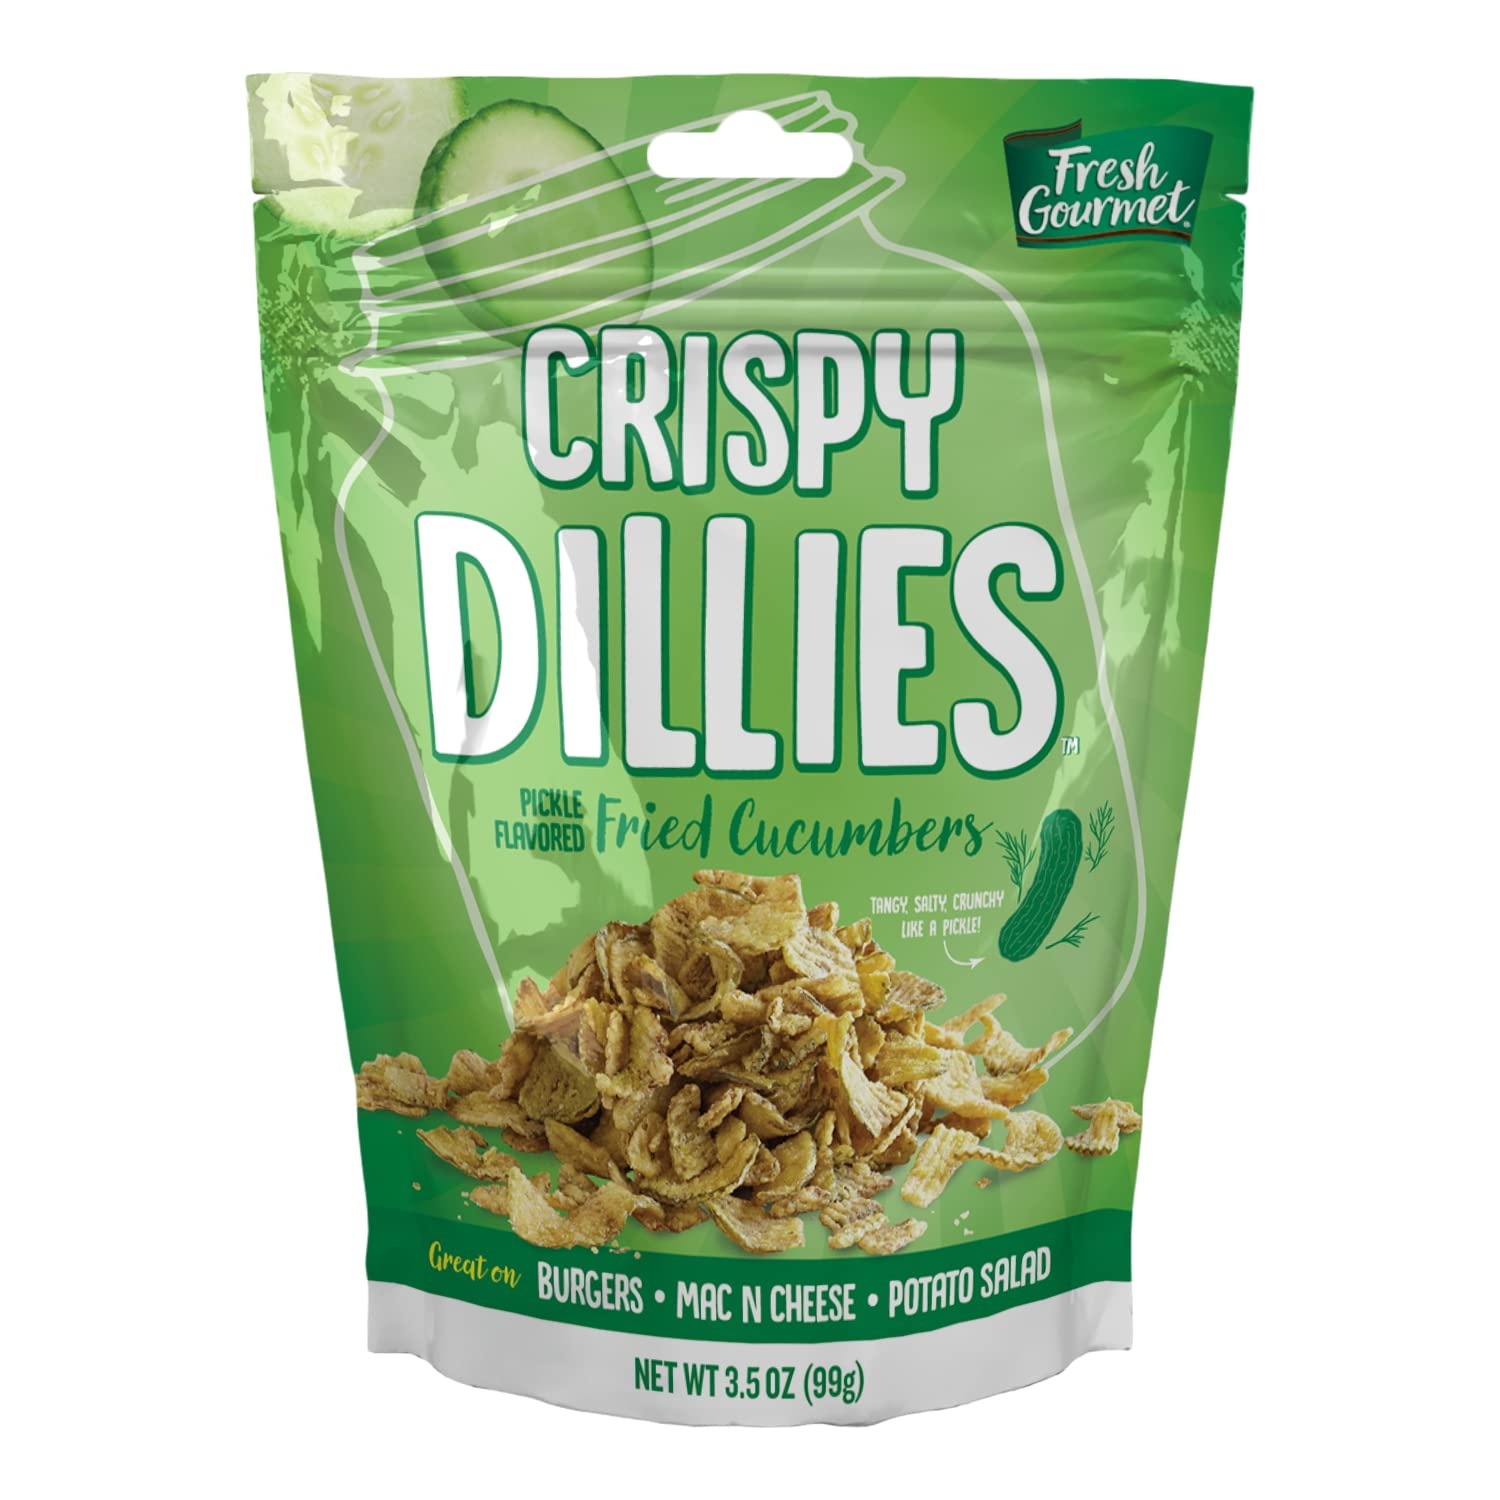
Item Name: Fresh Gourmet Crispy Dillies, Pickle Flavored, 3.5 OZ (Pack of 1)
Bullet Point: Fresh Gourmet Crispy Dillies Pickle Flavored Fried Cucumbers
Value: 3.5
Unit: Ounce

Price: 8.2